Venetian Blinds (video game)

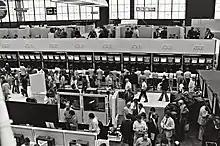
Atari had a presence at the 1982 Consumer Electronics Show, also where "Venetian Blinds" was privately displayed by Activision.

"Venetian Blinds" was not intended for public release and, aside from private displays of the game at the 1982 Consumer Electronics Show, was otherwise unknown to the public. The sunset technique used in "Venetian Blinds" was eventually reused in "Barnstorming".